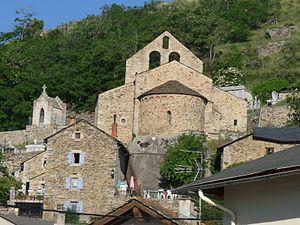
Ancienne église St-André, Angoustrine, P.O., France
Angoustrine-Villeneuve-des-Escaldes est une commune française située dans le département des Pyrénées-Orientales, en région Occitanie.
L'église Saint-André d'Angoustrine est une église romane située à Angoustrine-Villeneuve-des-Escaldes en Cerdagne dans le département français des Pyrénées-Orientales en région Occitanie.